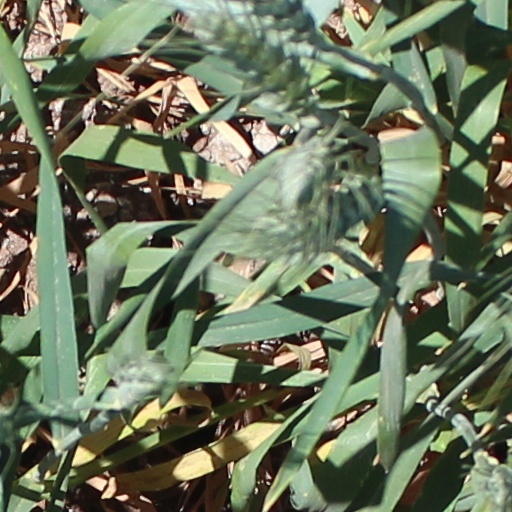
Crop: wheat